Glover's Cave

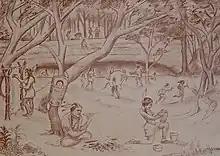
Interpretive sketch of Woodland Culture at Glover's Cave

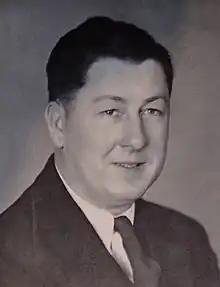
Col. Raymond C. Vietzen

Glover's Cave is part of an extensive natural karst system that extends from Christian to Todd counties in Kentucky. Over 3.2 km of the cave have been surveyed. The cave was used for many purposes since its discovery by Native American Indians. They inhabited a major entrance to the cave from about 10,000 years ago until 1,000 years ago. Col. Raymond C. Vietzen, an amateur archaeologist from Ohio, performed large excavations with permission from the Glover family from 1941 through 1980s. He published "The Saga of Glover's Cave" in 1957 for which it is best known. The archaeological site has the Smithsonian trinomial designation of 15CH315. Some of the artifacts may be on display at the New Indian Ridge Museum. Previously known as "Bell's Cave", it was used during the American Civil War as a camp. Also, legend has it that Jesse James used the cave as a hide-out on his way to rob the Russellville, Kentucky bank. The property is privately owned and protected.